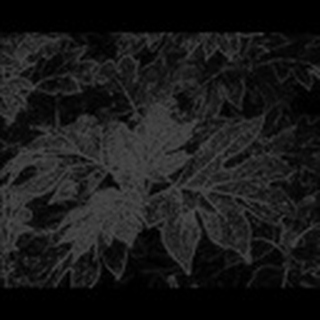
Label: healthy_cotton